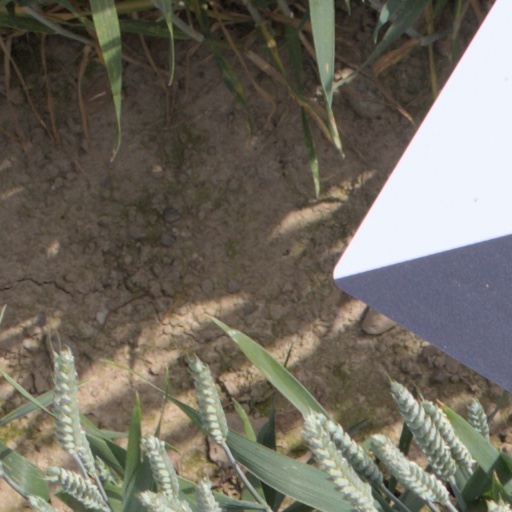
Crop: wheat